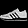
Label: Sneaker